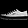
Label: Sneaker